Park City High School Mechanical Arts Building

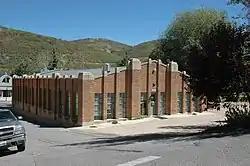

The Park City High School Mechanical Arts Building, at 1167 Woodside in Park City, Utah, was built in 1935–36. It was listed on the National Register of Historic Places in 1996.